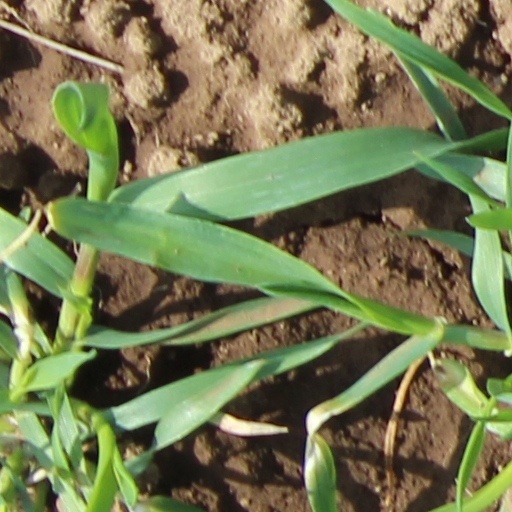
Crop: wheat